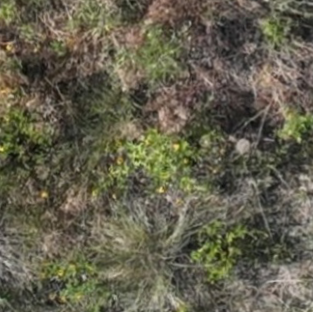
Month: july